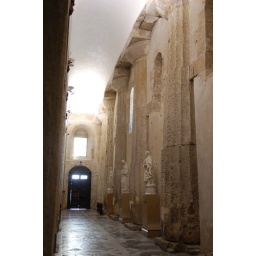
The original temple columns are visible in the walls of the church